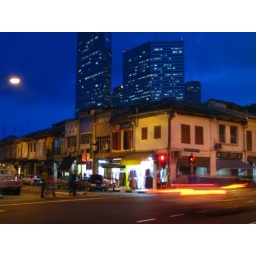
Singapore: Arab street in the foreground, sky scrapers in the background...